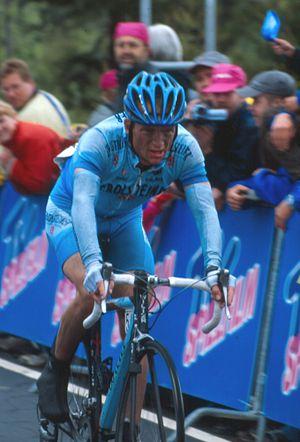
Uwe Peschel est un ancien coureur cycliste allemand, réputé pour ses qualités de rouleur. Il est le fils d'Axel Peschel, coureur cycliste des années 1960. Il est actuellement directeur sportif de l'équipe Roth-Akros.